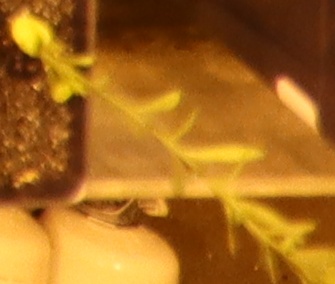
Label: Flax